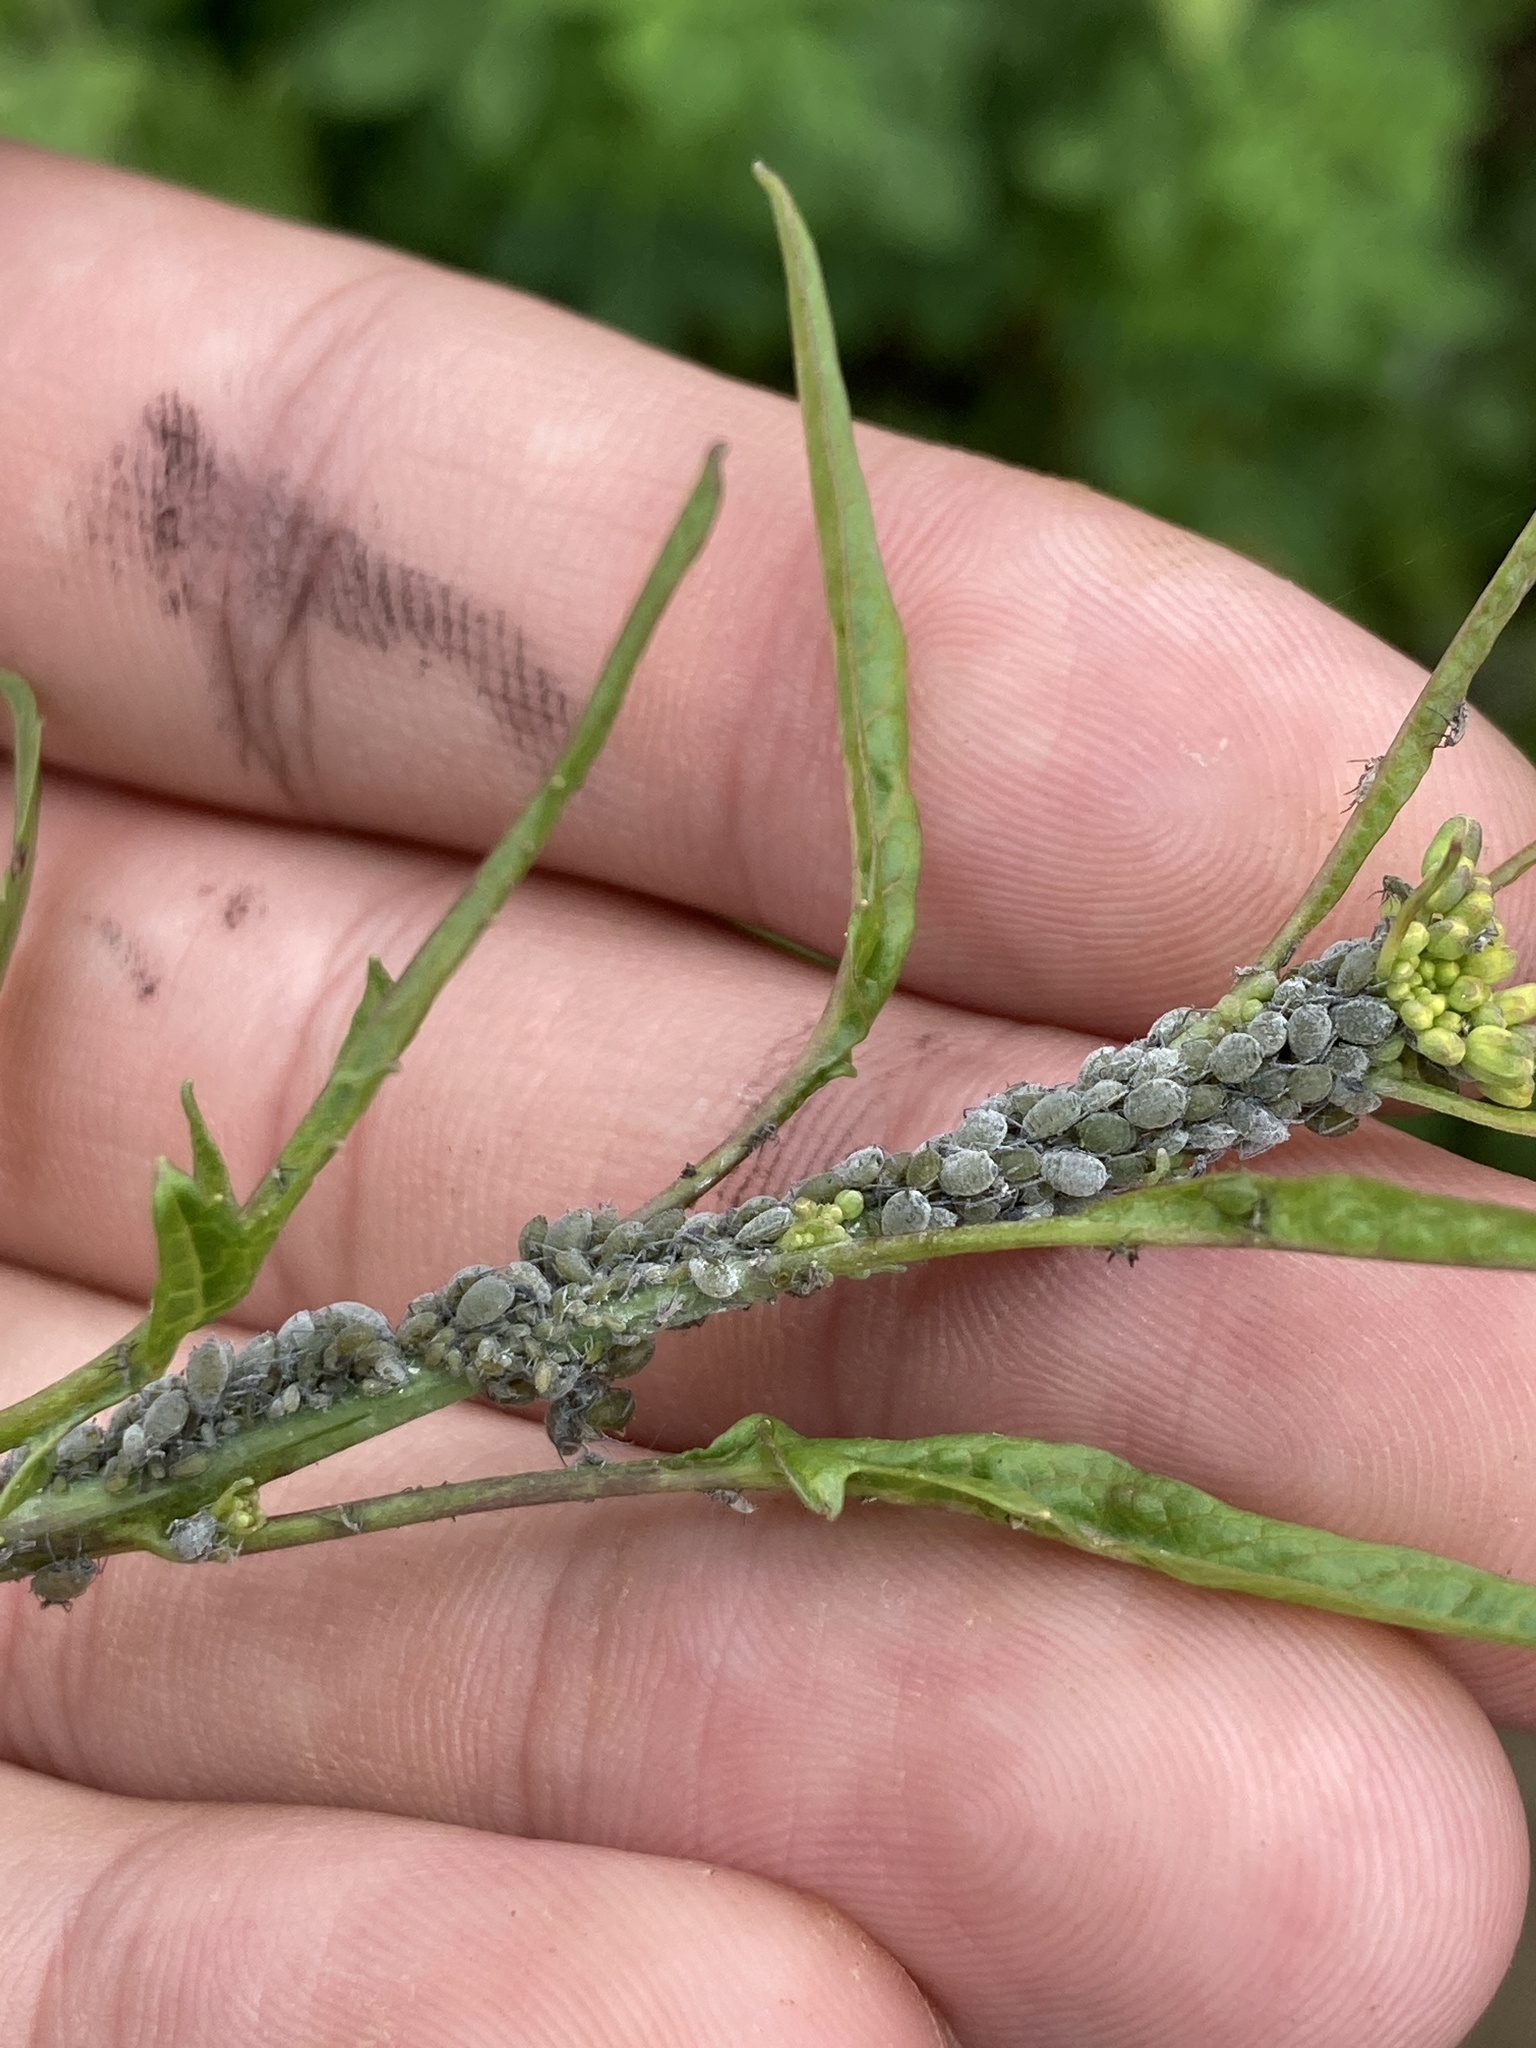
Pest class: cabbage_aphid